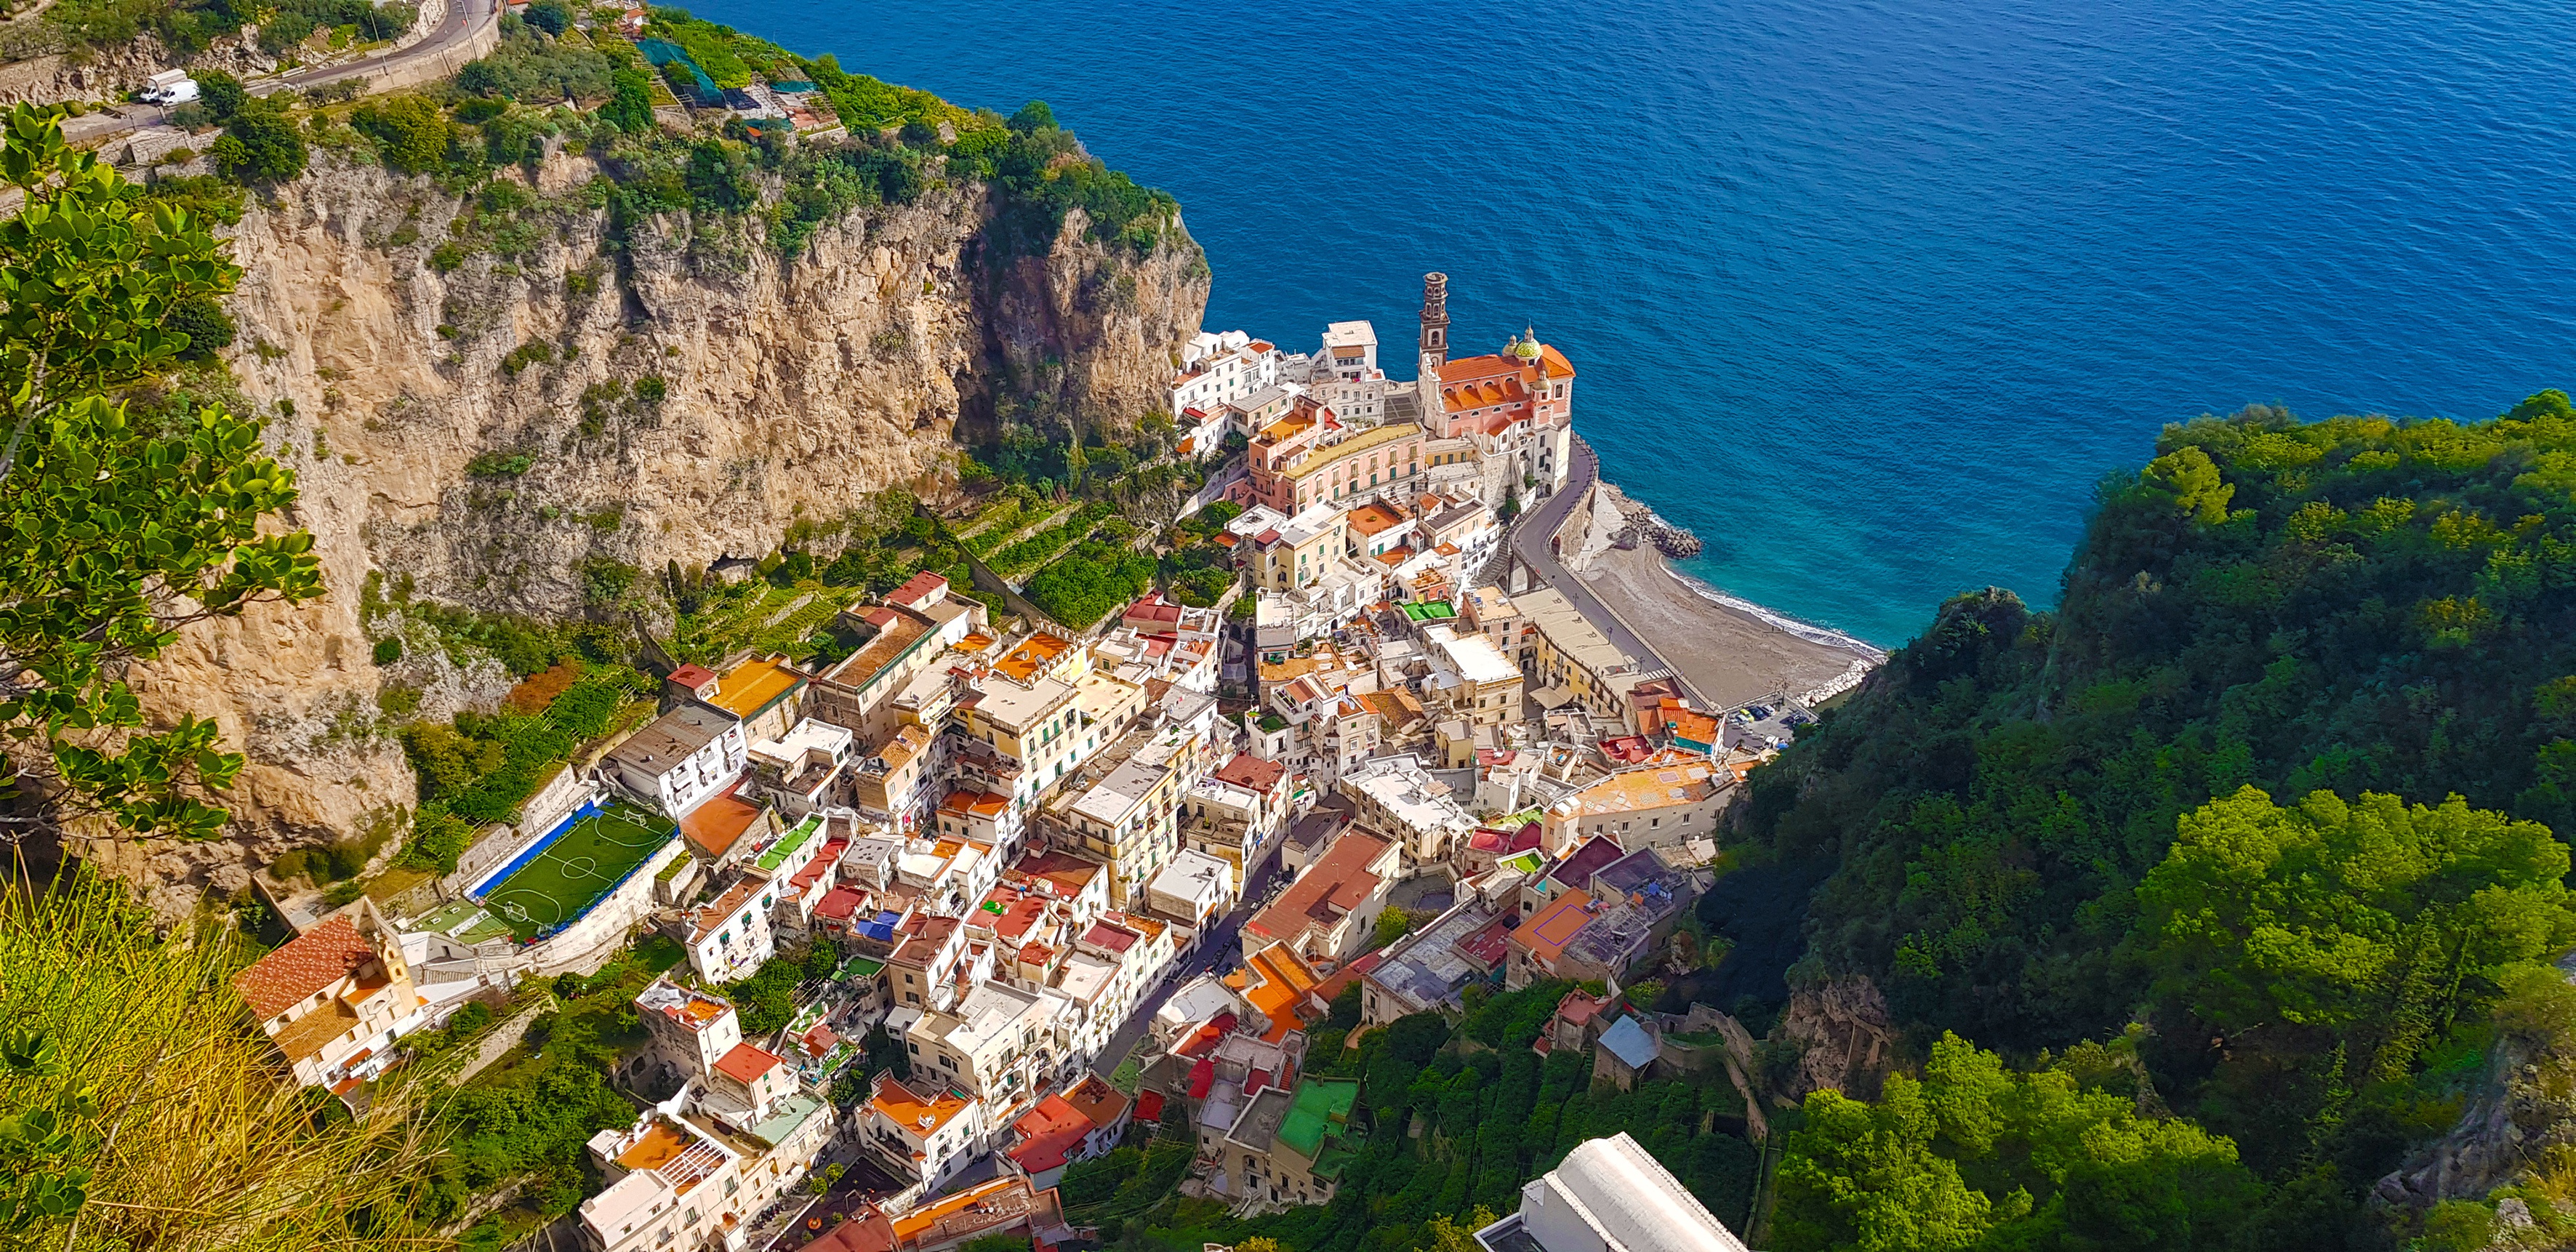
natural, water, world, mountain, azure, natural landscape, travel, plant, coastal and oceanic landforms, wood, terrain, building, leisure, landscape, tree, sky, city, landmark, hill, headland, klippe, coast, hill station, mountain range, bird's eye view, house, rock, wilderness, lake, cape, resort town, escarpment, tourism, cliff, village, historic site, peninsula, aerial photography, bay, sea, vacation, ocean, promontory, tourist attraction, mountain village, valley, monastery, unesco world heritage site, outcrop, inlet